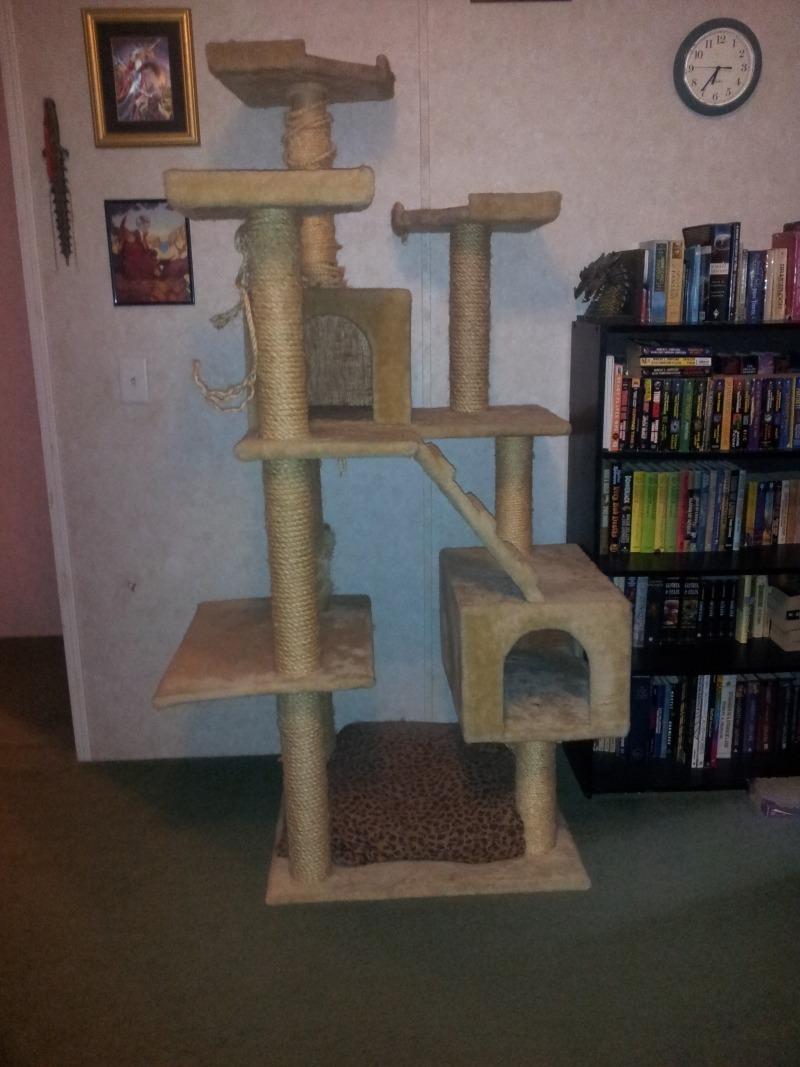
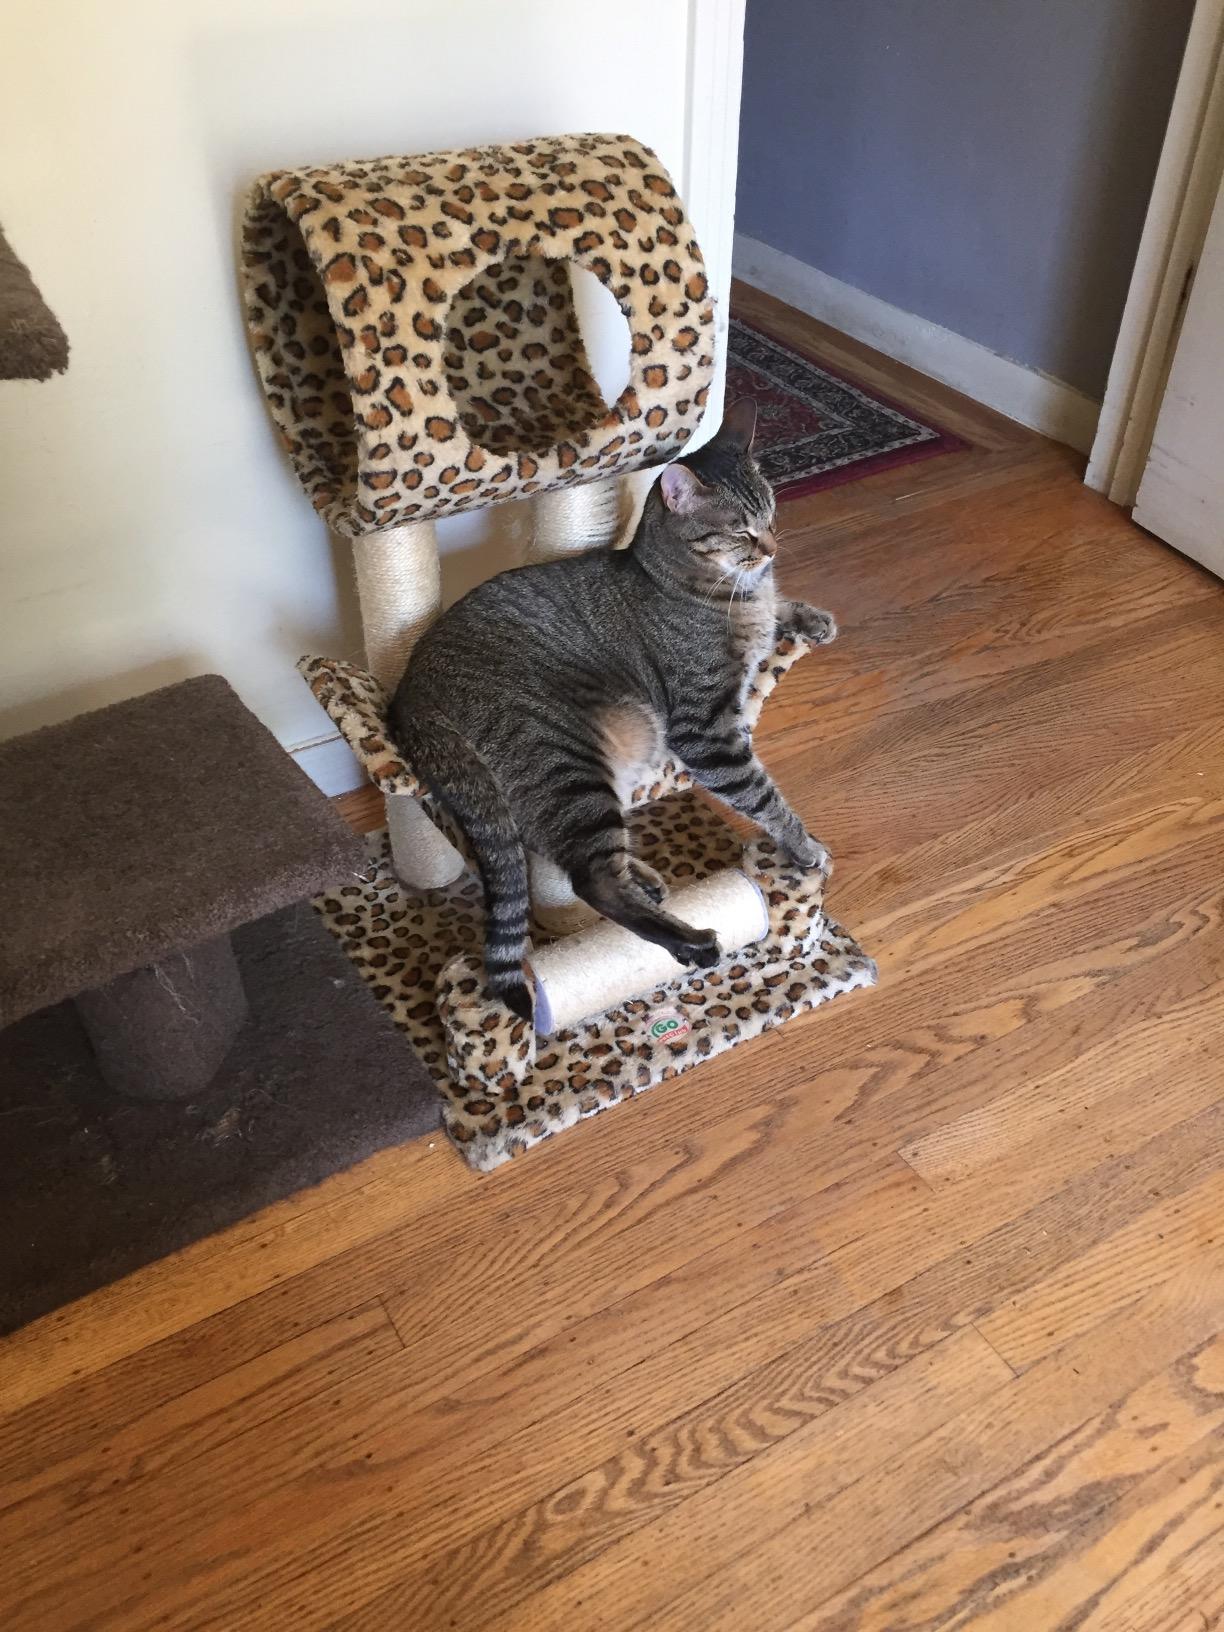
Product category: items_cat tree
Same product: no